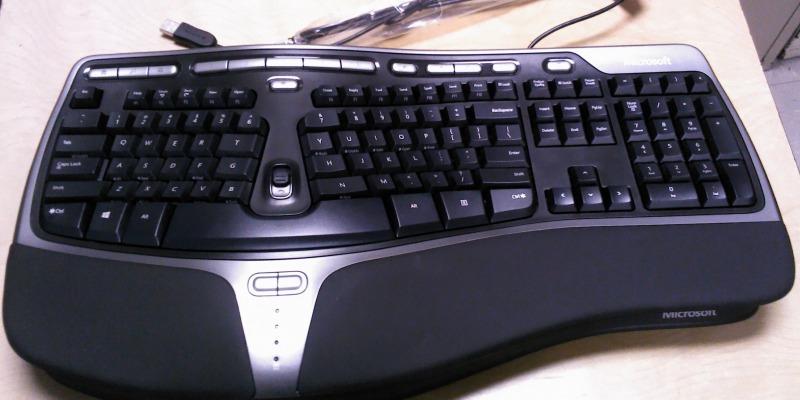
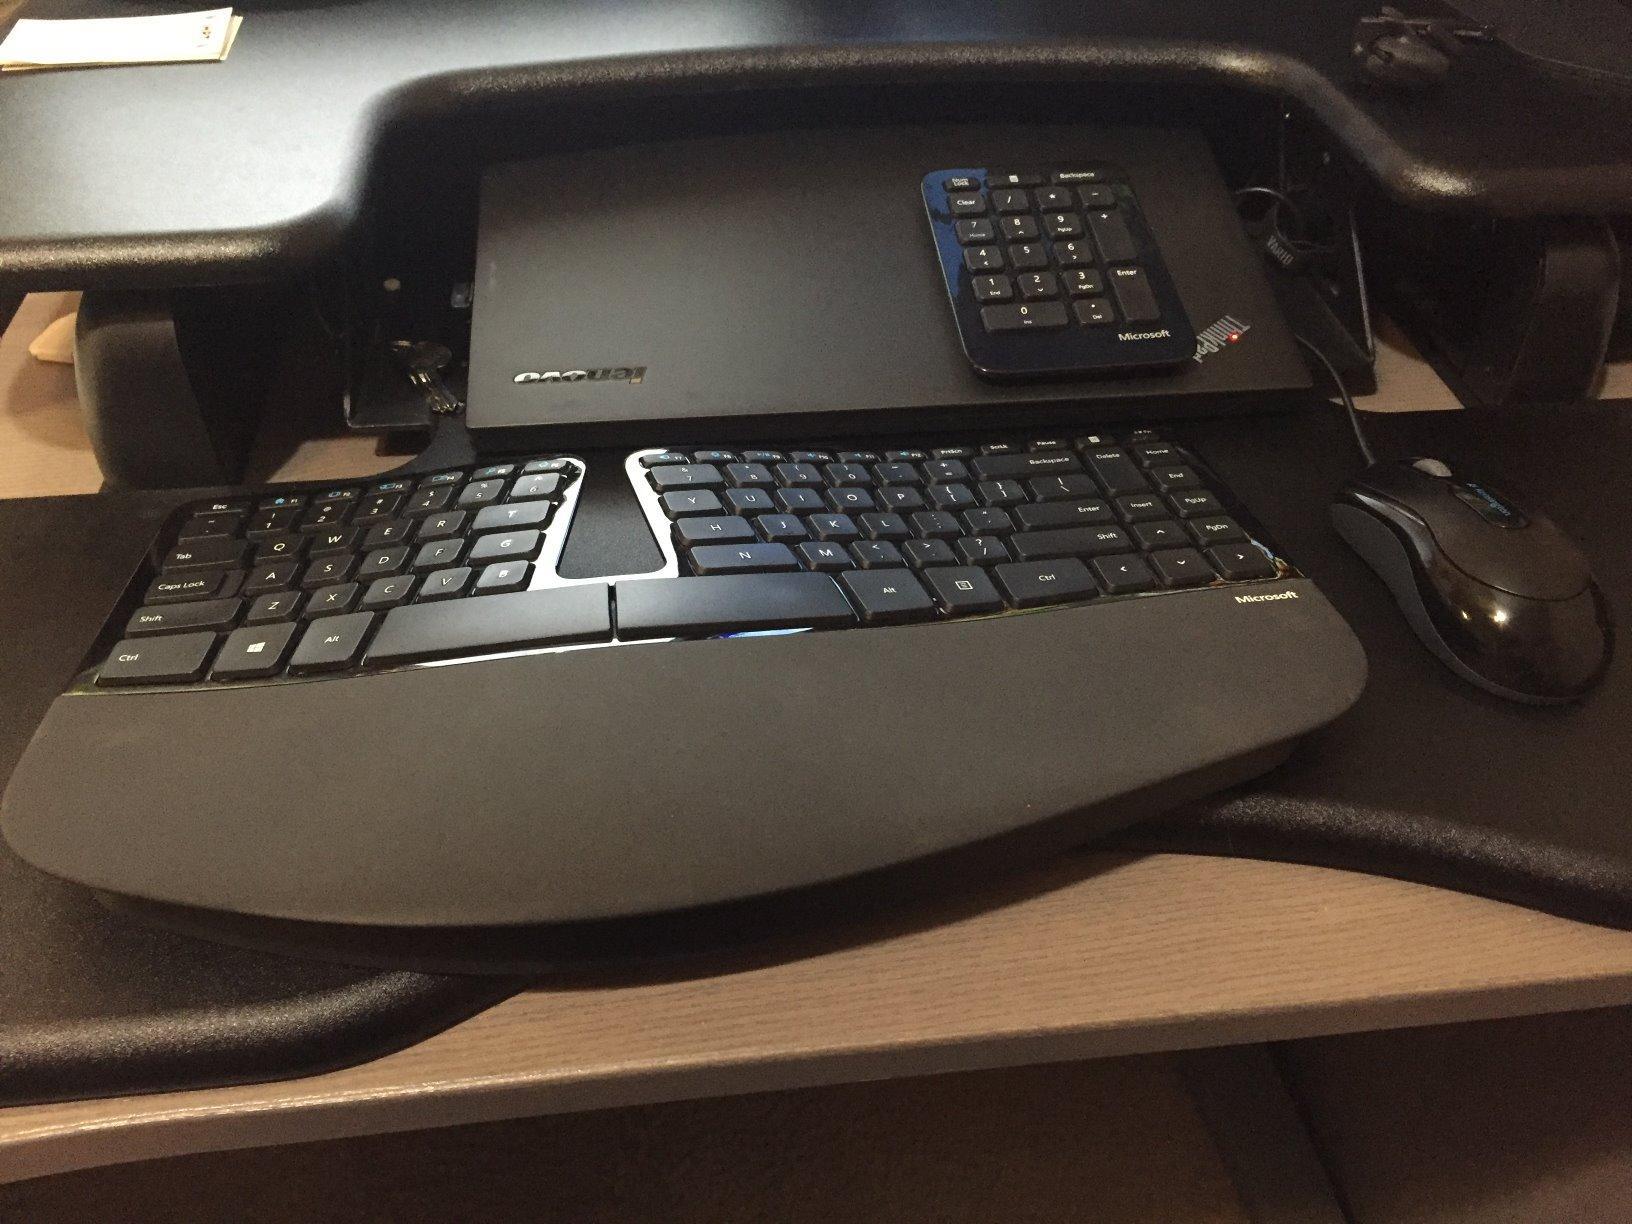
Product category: keyboard
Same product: no